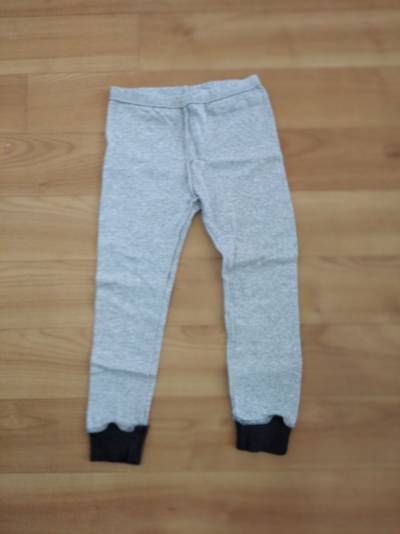
Waste category: clothes